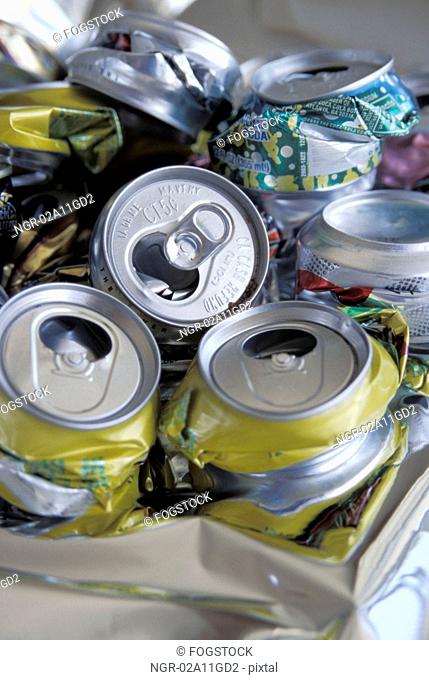
Label: metal